Mario Losada (politician)

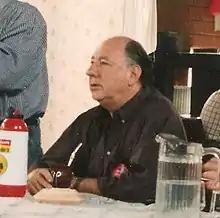
Mario Losada, 1997

Mario Losada (13 July 1938 – 27 June 2015) was an Argentine politician, who served as senator and president of the UCR.